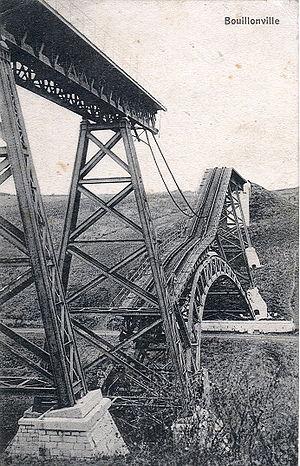
Cette page concerne les événements qui se sont produits durant l'année 1910 en Lorraine.
La reconstruction en France et en Belgique après la Première Guerre mondiale, aussi appelée « la Reconstruction » ou « la reconstitution » est la période lors de laquelle, durant une dizaine d'années et après une période de désobusage, il a fallu remettre en état les terres agricoles, les habitations et les infrastructures urbaines, portuaires, de transport, industrielles, scolaires, médicales, etc. ainsi que le logement des familles.